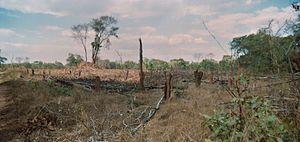
Chitemene, est un mot de la langue chiBemba qui signifie « couper » ; il désigne une forme d'agriculture sur brûlis pratiquée dans le nord de la Zambie. Une forme similaire existe au Malawi sous le nom de visosa. Il s'agit de couper, tailler ou émonder des arbres de la forêt primaire ou secondaire de miombo puis de brûler la biomasse résultante afin de créer une couche de cendres plus épaisse que celle que donnerait un brûlage in situ. On plante ensuite, dans la zone ainsi dégagée, du maïs, du mil, du sorgho ou du manioc.